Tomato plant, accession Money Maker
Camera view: tilt-top (135 deg); turntable rotation: 270 degrees
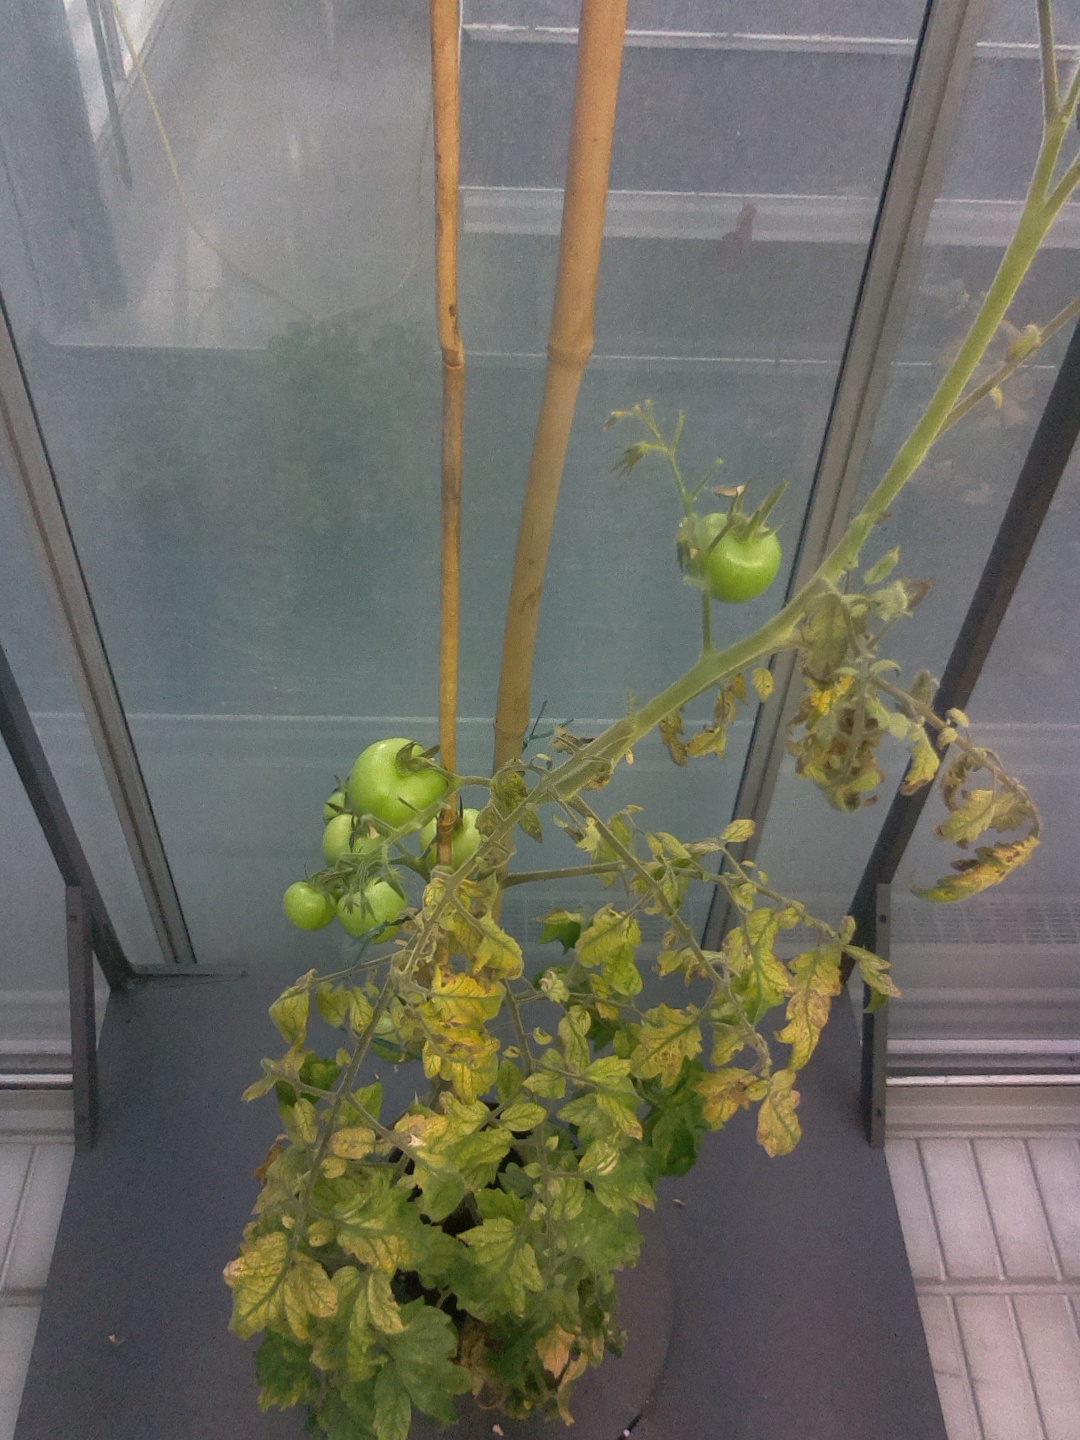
BBCH growth stage 79: 90% -100% of final fruit size